Biggest Elvis: A Novel

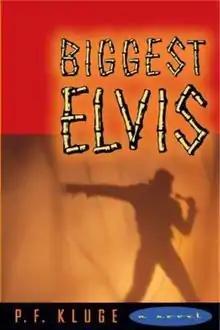
Book cover for P. F. Kluge's novel "Biggest Elvis"

Biggest Elvis, also known as Biggest Elvis: A Novel, is a novel written by the American author P. F. Kluge, a former U.S. Peace Corps volunteer in the Pacific region and writer-in-residence at Kenyon College. This 1996 literary piece started out as a journalistic writing for "Playboy" magazine, to illustrate the nightlife in brothels and nightclubs when fleets of American naval servicemen dock for sailors' shore-leave in the port of Olongapo City. It is also a portrayal of the entrapment of poverty-stricken residents of Olongapo within a "military economy" through the nightly and ritualistic on-stage rebirths, deaths and resurrections of Elvis Presley by three American copycats living and making a livelihood while in the Philippines.